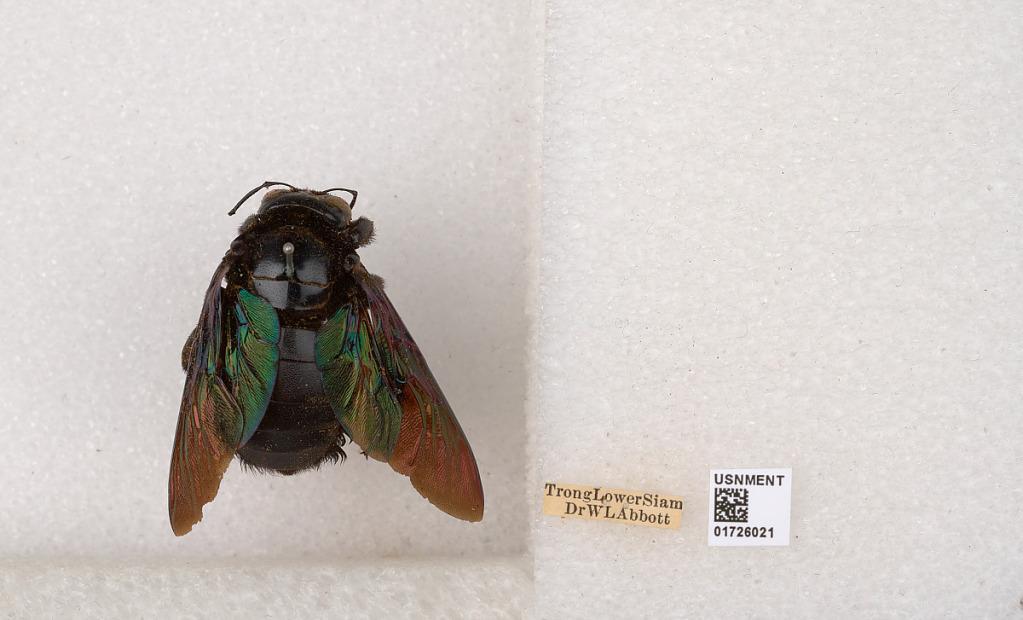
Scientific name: Xylocopa (Mesotrichia) latipes (Drury)
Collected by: W. Abbott
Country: Thailand
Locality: Trong